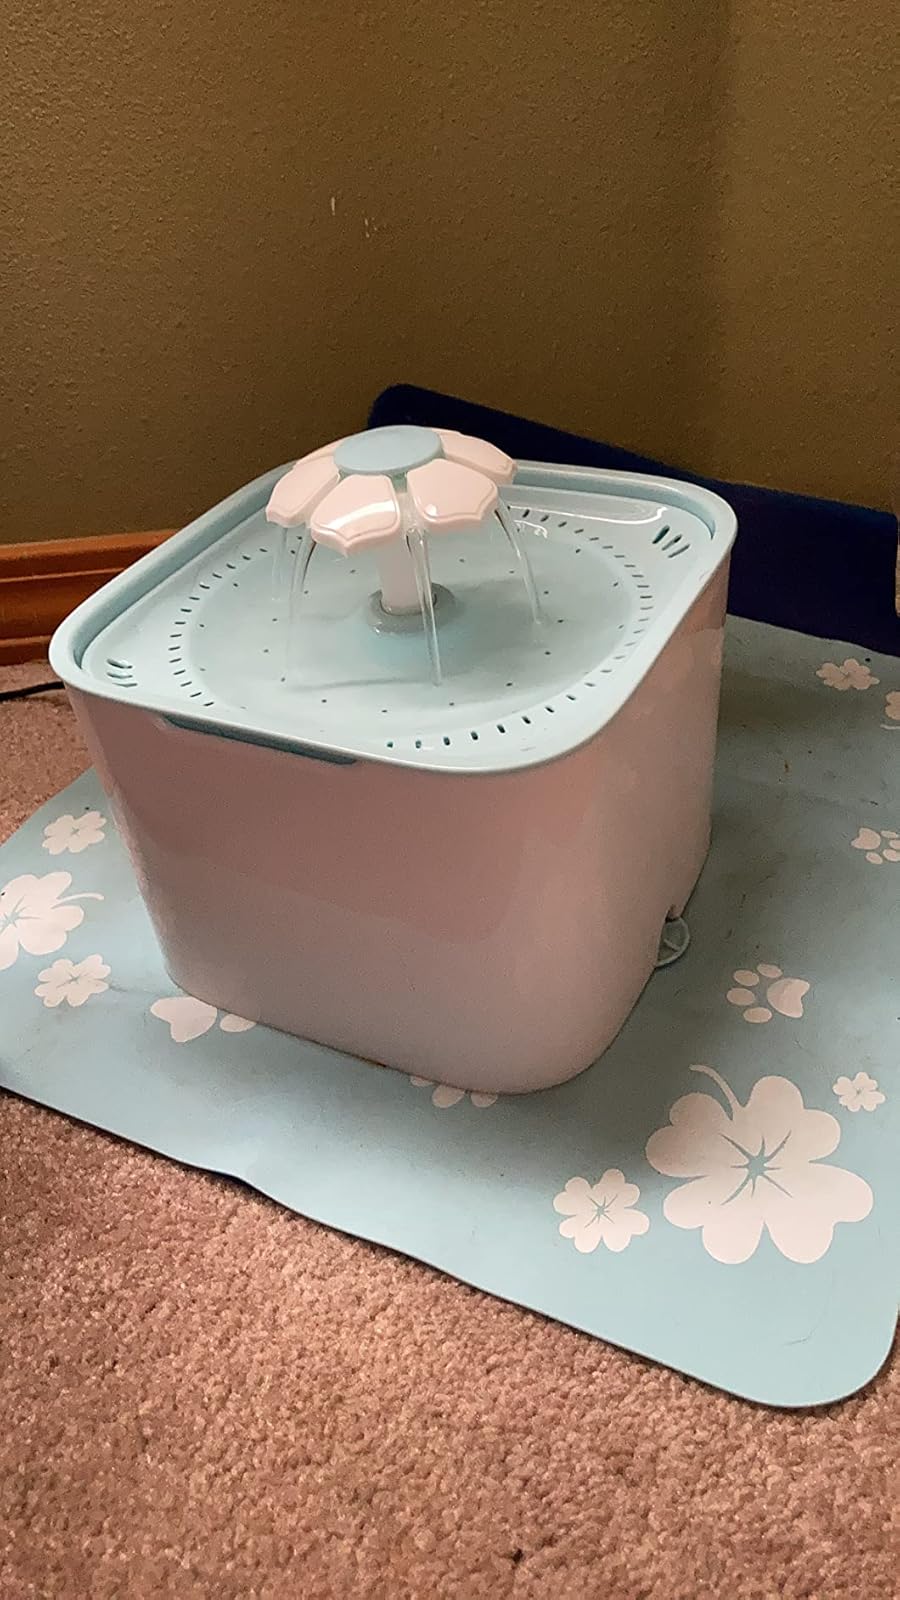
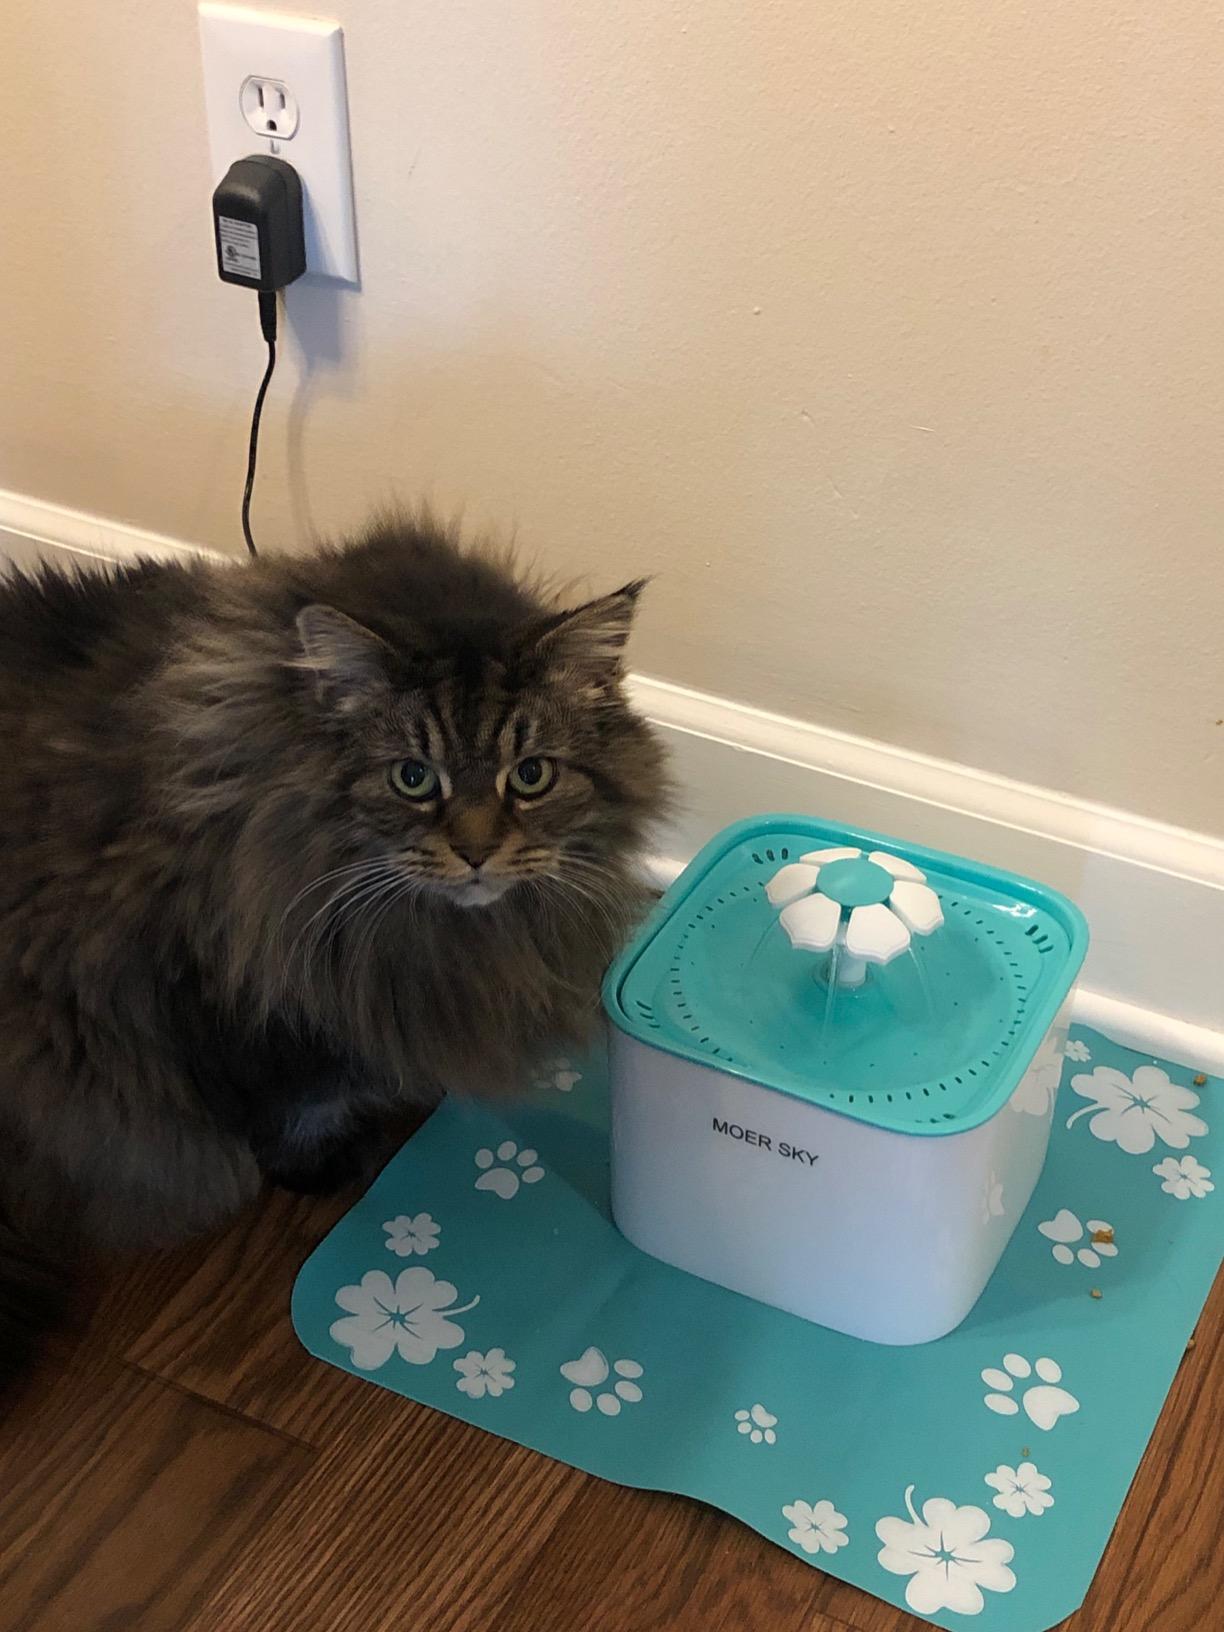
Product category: items_bowl
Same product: no